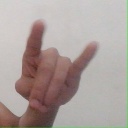
अक्षर: च